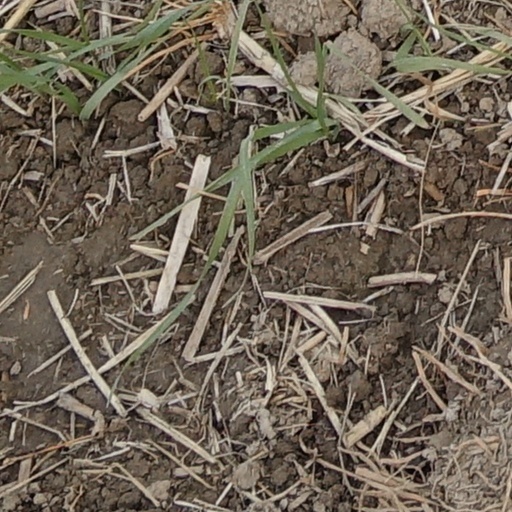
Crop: wheat